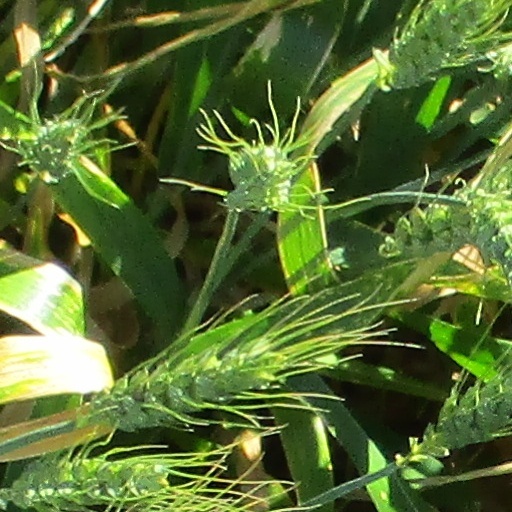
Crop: wheat